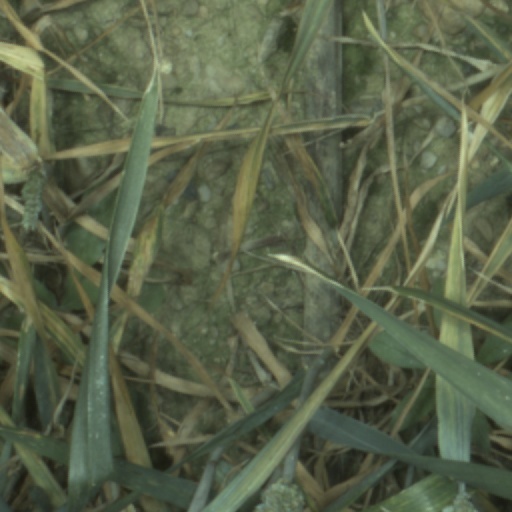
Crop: wheat